Hubert Minnebo

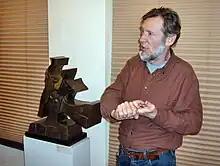
Hubert Minnebo at an exhibition in Ostend, Belgium

Hubert Minnebo (born 6 February 1940) is an artist from Belgium. He is a painter and sculptor who often works with bronze and gold.